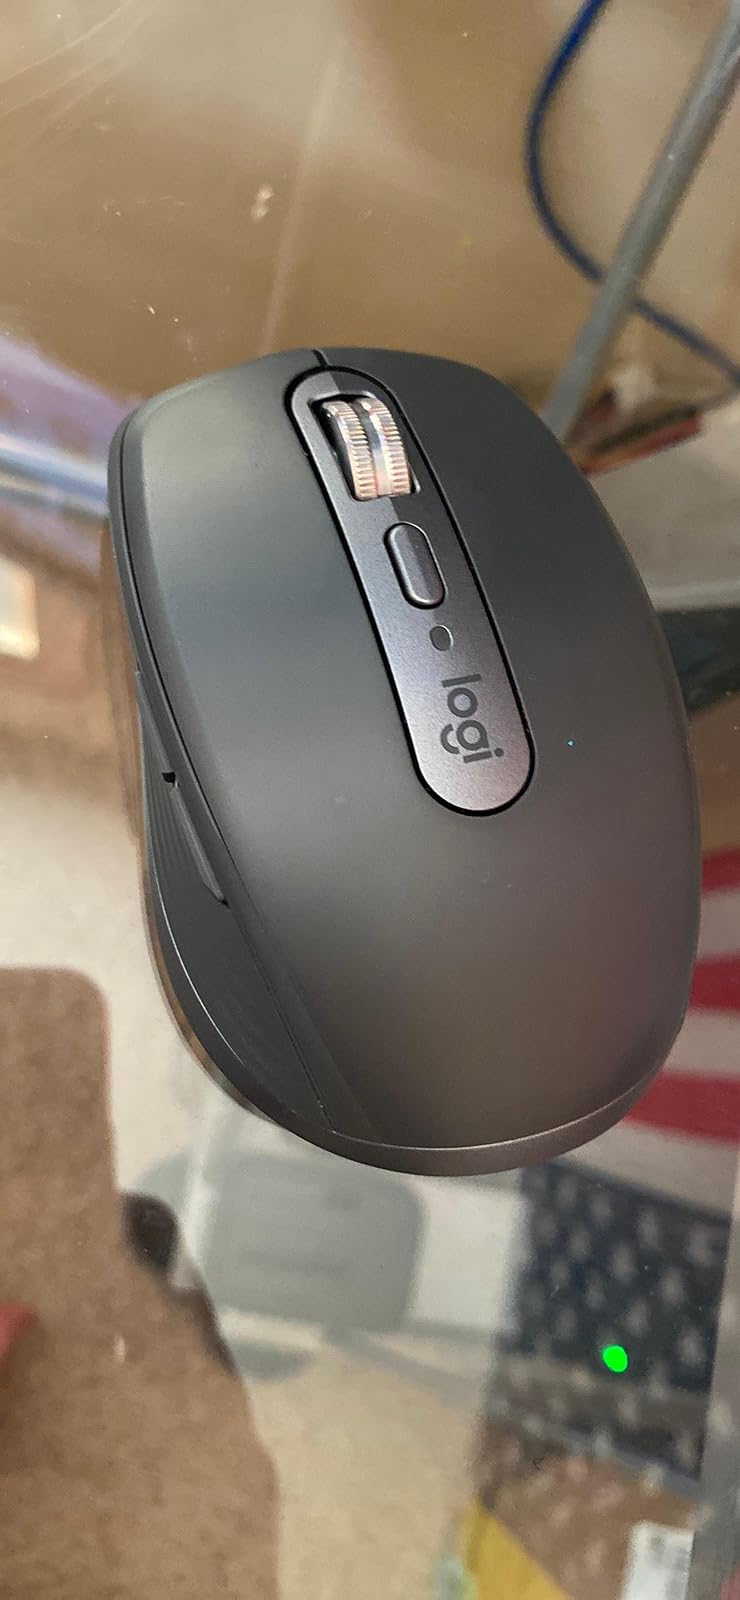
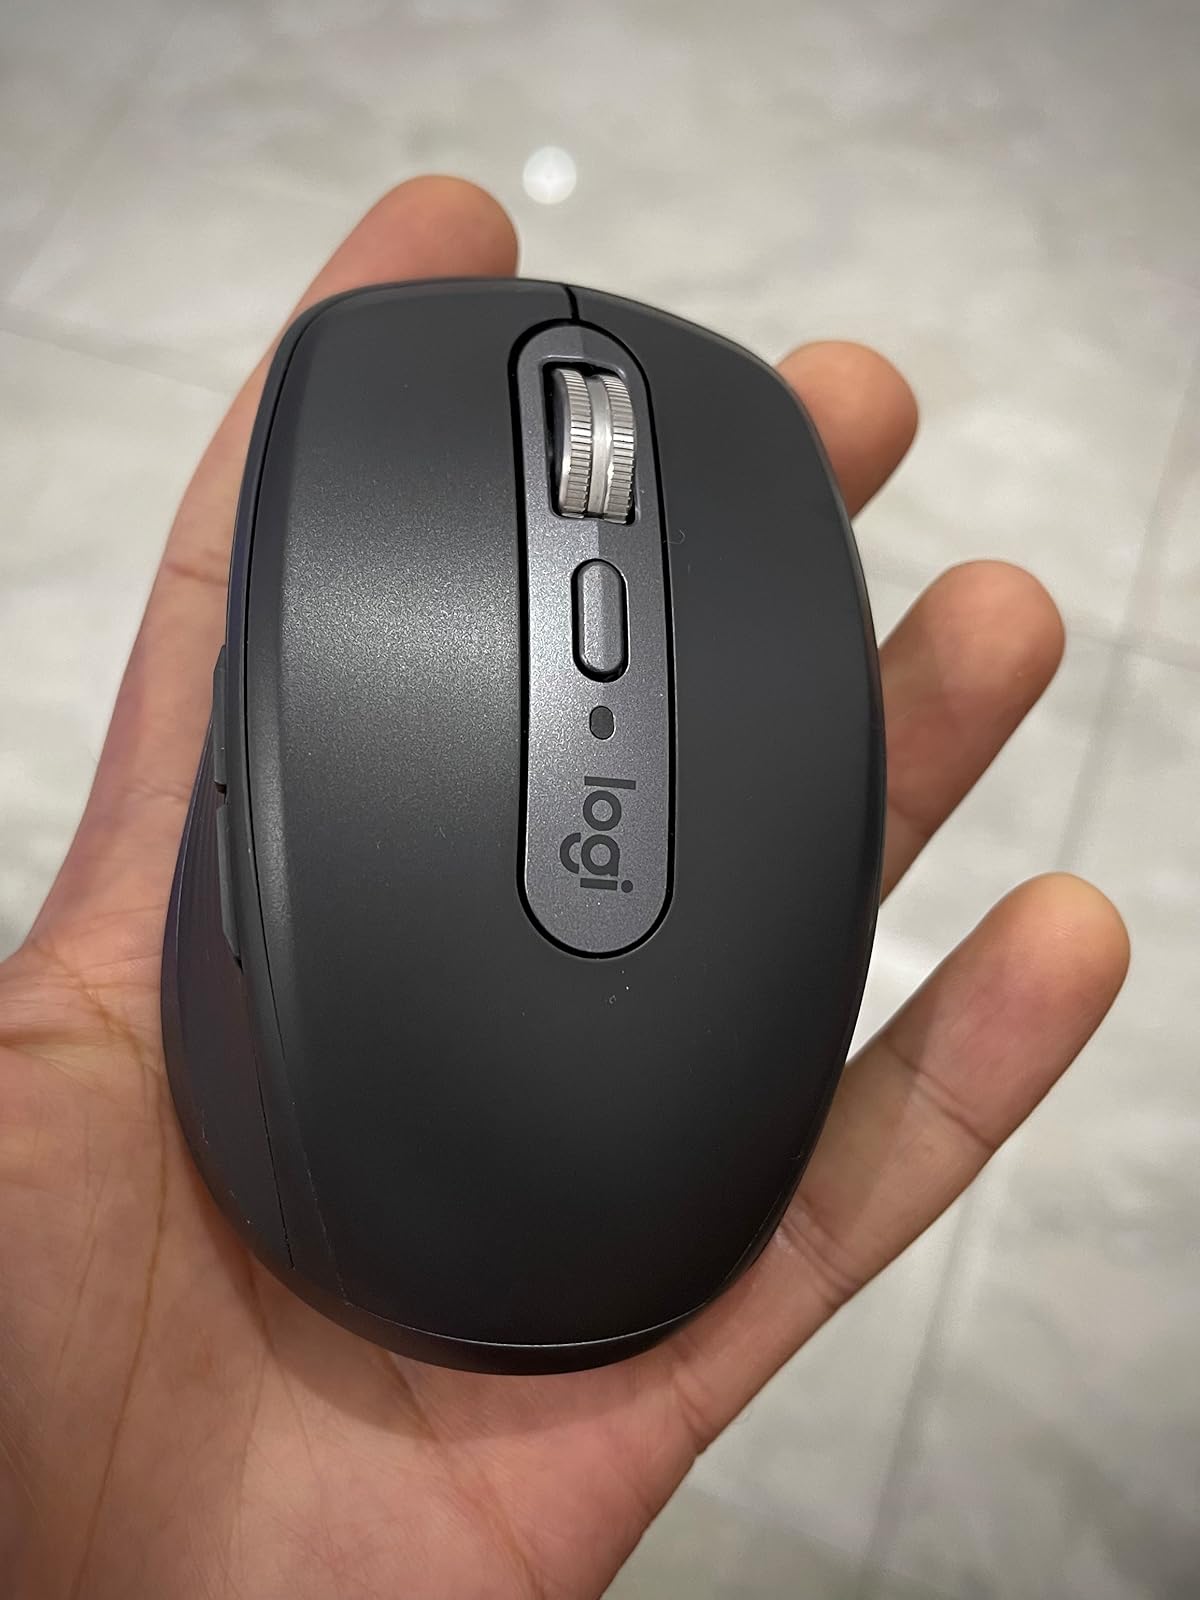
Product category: mouse
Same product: yes